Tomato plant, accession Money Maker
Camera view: tilt-top (135 deg); turntable rotation: 300 degrees
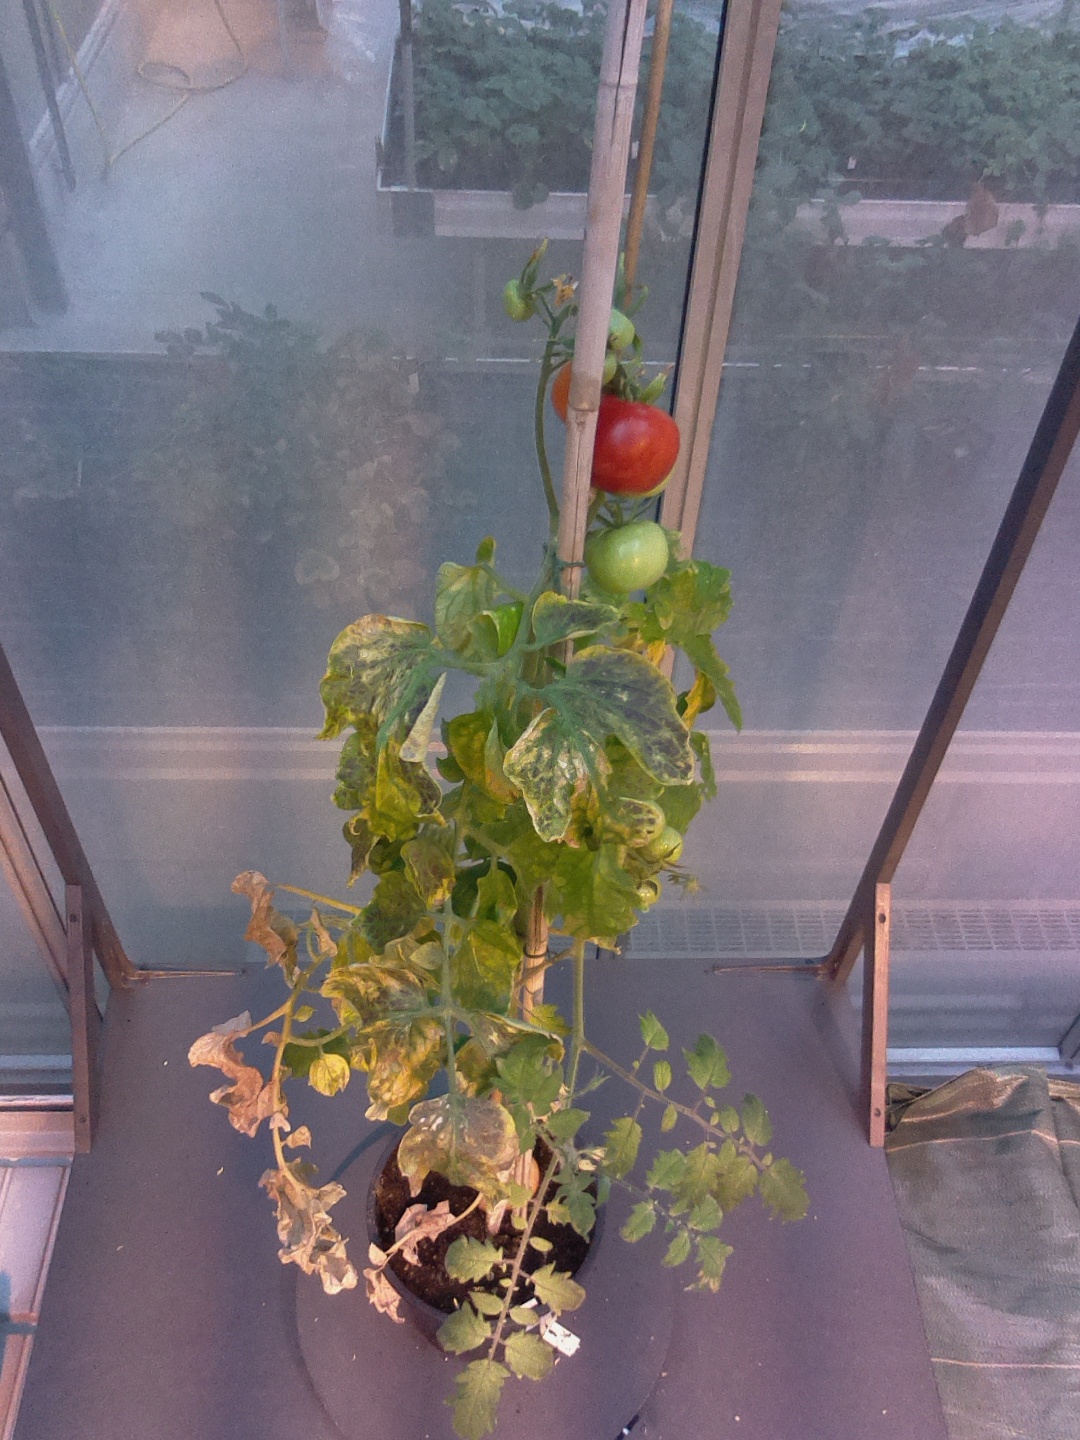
BBCH growth stage 81: 10%-20% of fruits show typical fully ripe color